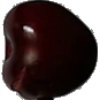
Label: cherry